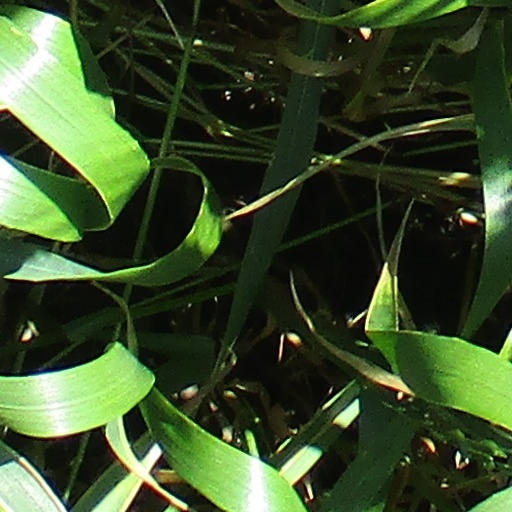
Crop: wheat